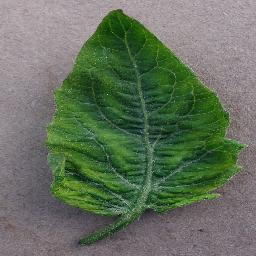
Label: Tomato___Tomato_Yellow_Leaf_Curl_Virus